Russian battleship Sinop

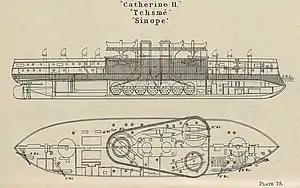
Right elevation and deck plan as depicted in Brassey's Naval Annual 1896

"Sinop" was long at the waterline and long overall. She had a beam of and a draft of more than than designed. Her displacement was at load, over more than her designed displacement of .